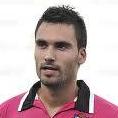
Age: 25